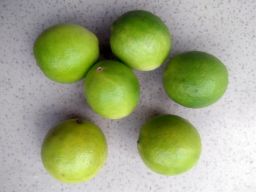
Fruit: Lime
Quality: Good